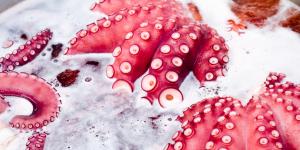
como cocer el pulpo